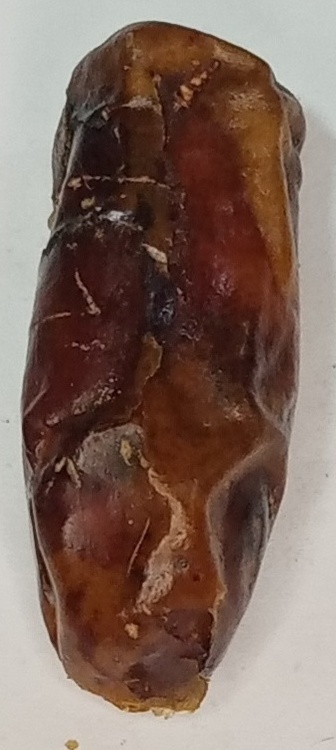
Variety: gajar
Size: large
Grade: grade-3